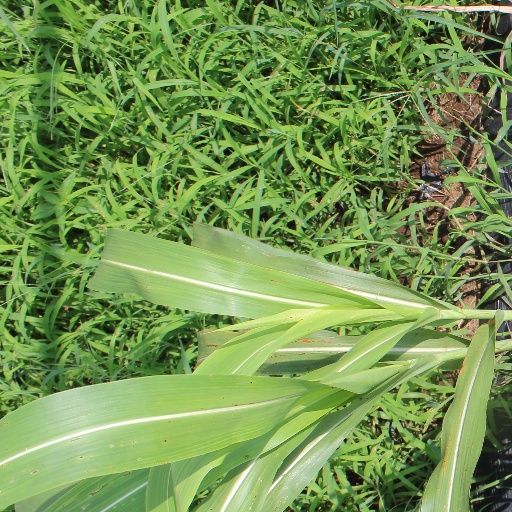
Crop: sorghum